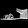
Label: Sandal